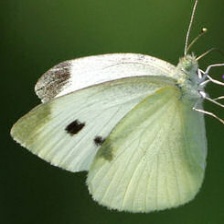
Species: CABBAGE WHITE
Butterfly family (ImageNet category): cabbage_butterfly